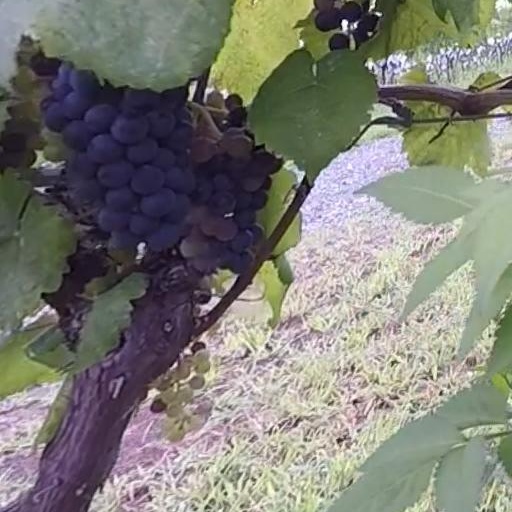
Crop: grape